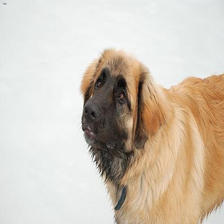
Species: dog
Breed: leonberger